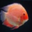
Label: aquarium_fish